Tommy Bridges

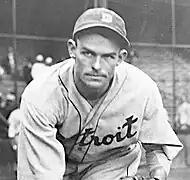
Bridges, circa 1935

After winning over 20 games in both 1934 and 1935, Bridges led the AL in 1936 with 23 wins, and finished ninth in the MVP voting.